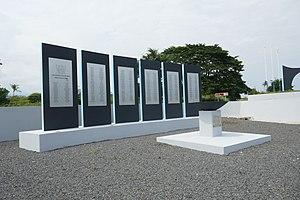
Monument à la mémoire des martyrs du 3 février 1953, érigé en 2015 sur la plage de Fernão Dias, au nord de l'île de São Tomé.
Le massacre de Batepá – parfois désigné sous les appellations « révolte » ou « guerre » de Batepá – est un épisode sanglant de l'histoire de Sao Tomé-et-Principe qui fit plusieurs centaines de victimes le 3 février 1953 autour de Batepá, un village situé près de Trindade, à une dizaine de kilomètres de Sao Tomé, la capitale de Sao Tomé-et-Principe. Ces événements tragiques ont fortement imprégné la culture santoméenne et constituent l'un des jalons qui marquent l'histoire de la décolonisation en Afrique centrale.
Cette page traite de l'histoire de Sao Tomé-et-Principe.